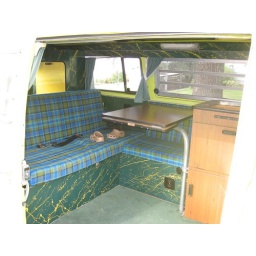
classic blue checkers, no stove or fridge in cabinets.